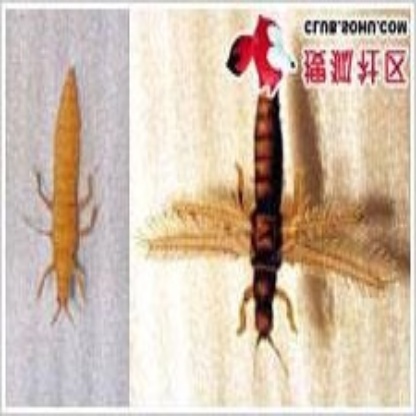
Nhãn: Bọ trĩ ( Thrips )